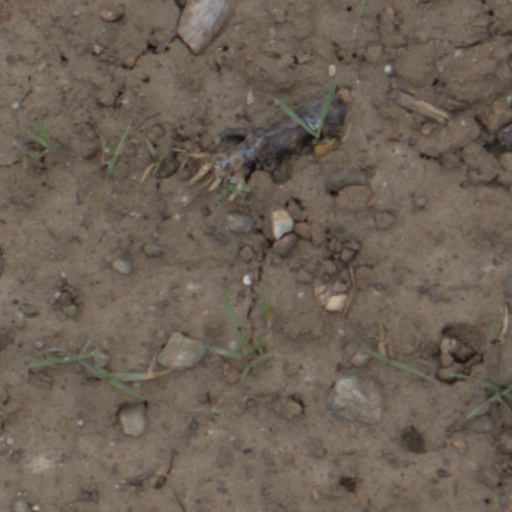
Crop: wheat